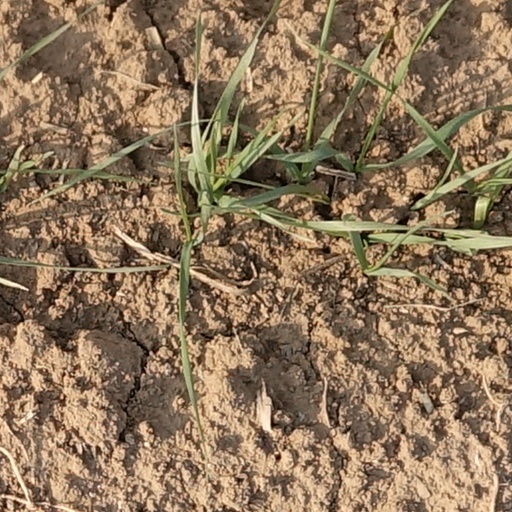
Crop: wheat